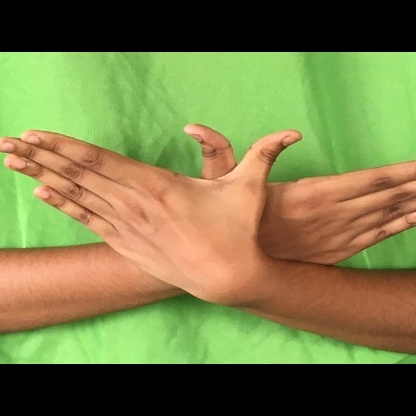
Mudra: Garuda